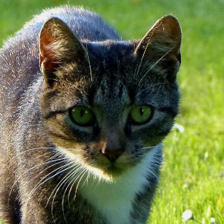
Label: animals